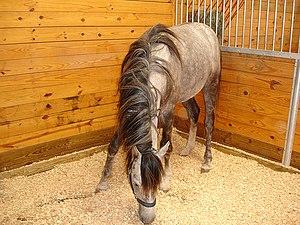
L'hippologie est l'étude du cheval dans sa globalité. Elle comprend l'organisation et l'anatomie du cheval ainsi que son comportement et son entretien.
Une litière est un matériau répandu sur le sol pour qu'un animal s'y repose ou fasse ses besoins. Généralement placée à l'intérieur, elle est utilisée pour isoler du sol, assurer le couchage et absorber l'humidité. Par extension une litière désigne aussi le contenant offert aux animaux de compagnie pour y recueillir uniquement leurs déjections. Traditionnellement constituée de paille, de tourbe ou de sable, de nos jours les éleveurs disposent de nombreux matériaux destinés à servir de litière, plus performants ou mieux adaptés à chaque espèce et à chaque usage, tout en respectant les exigences économiques, sanitaires et environnementales.